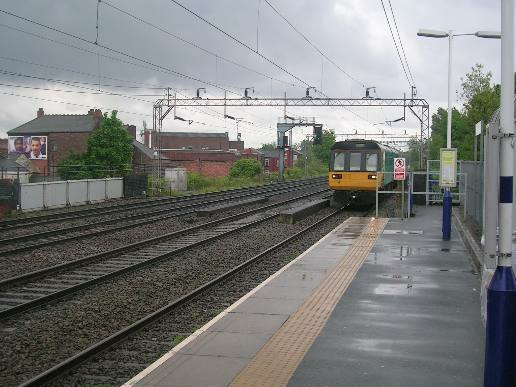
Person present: No